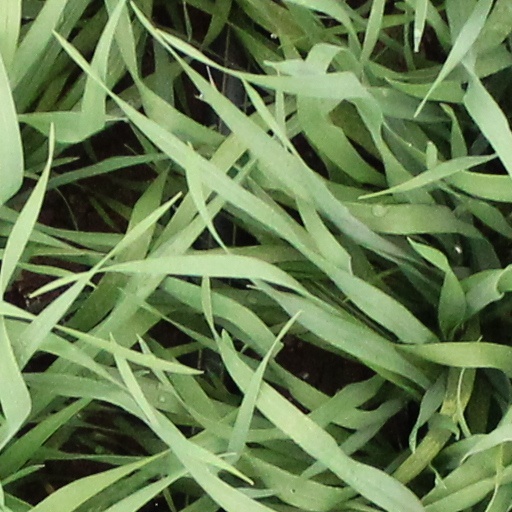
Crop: wheat